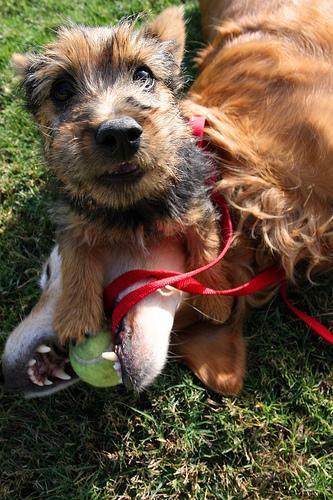
Norwich_terrier